Michael O'Hickey

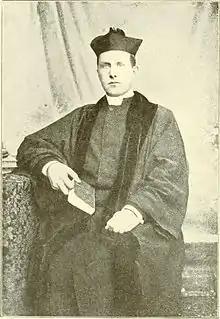
Fr. Michael O'Hickey about 1904.

Michael Patrick O'Hickey (12 March 1860 – 19 November 1916) was an Irish Catholic priest and held the chair of Irish at Maynooth College and an Irish language campaigner.